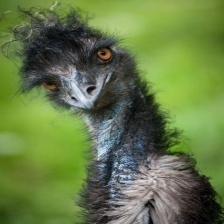
Species: EMU
Scientific name: DROMAIUS NOVAEHOLLANDIAE